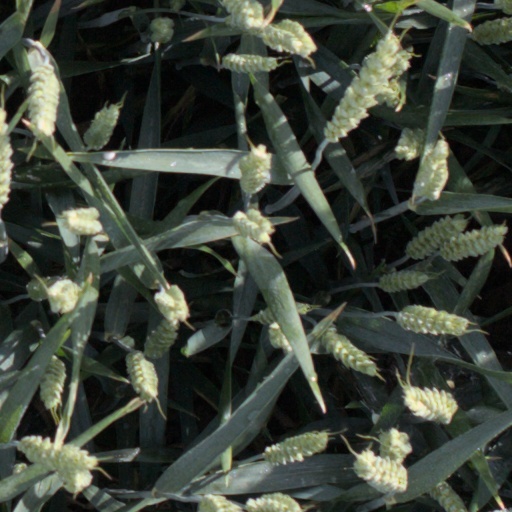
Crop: wheat